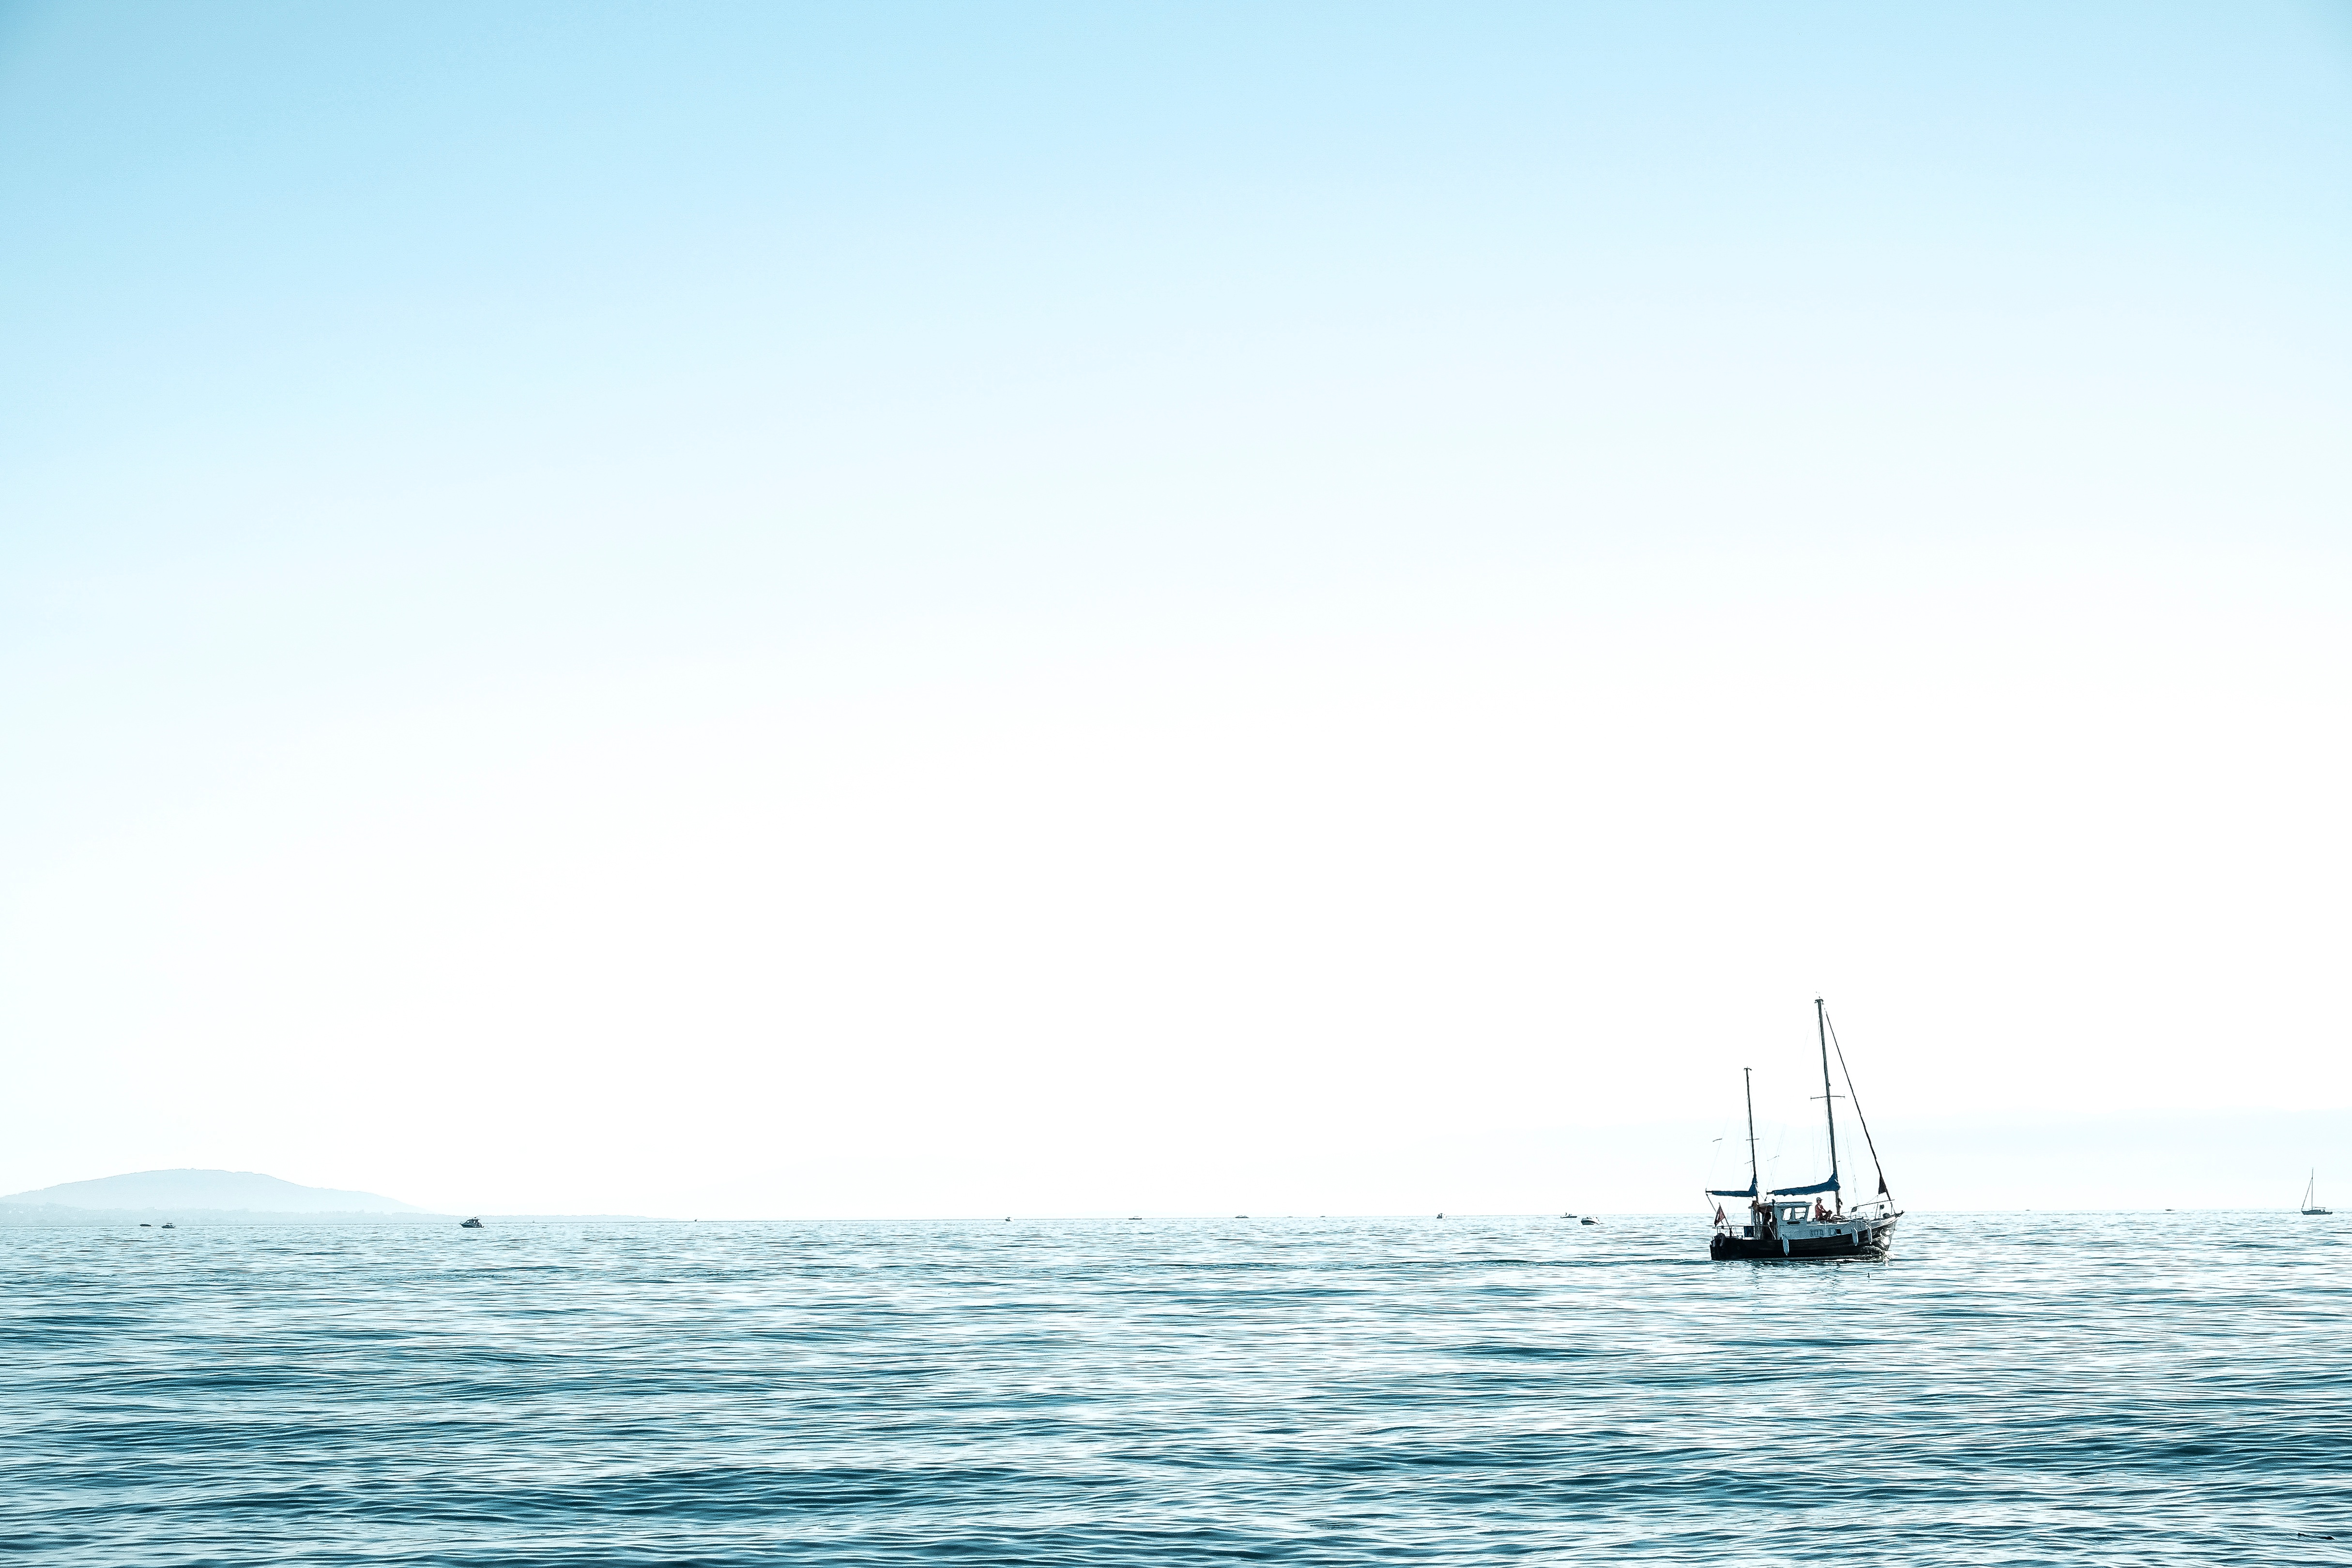
sea, coast, ocean, horizon, boat, vehicle, sailing, bay, sailboat, sail, watercraft